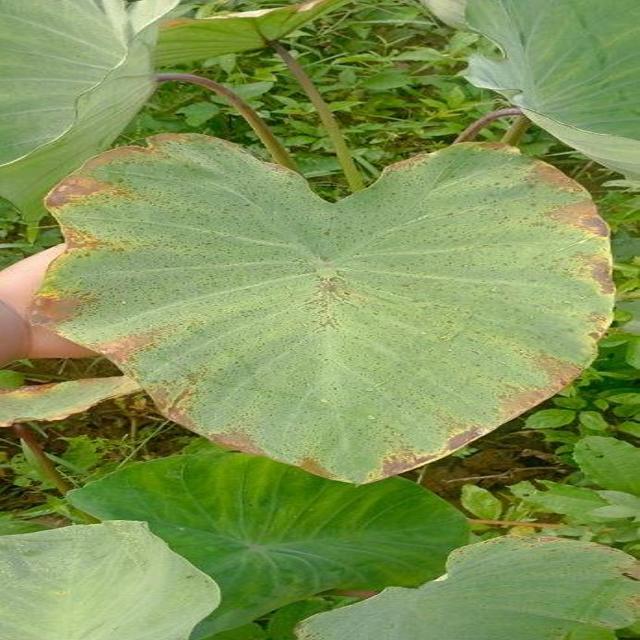
Label: Mid_Blight